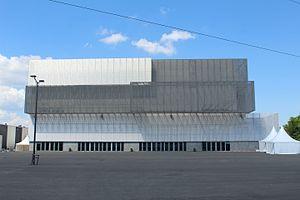
Le Spot à Mâcon.
Le Spot est une salle événementielle située à Mâcon conçue pour recevoir des concerts, spectacles, rencontres sportives avec une capacité d'accueil maximale de 5 000 places.
Mâcon est une commune française, capitale du Mâconnais, préfecture du département de Saône-et-Loire, dans la région Bourgogne-Franche-Comté.